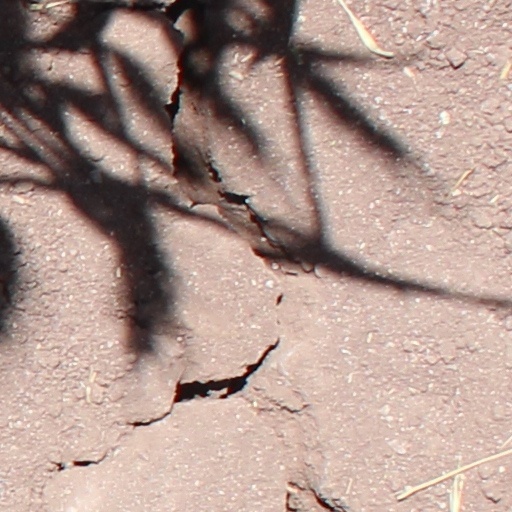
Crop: wheat